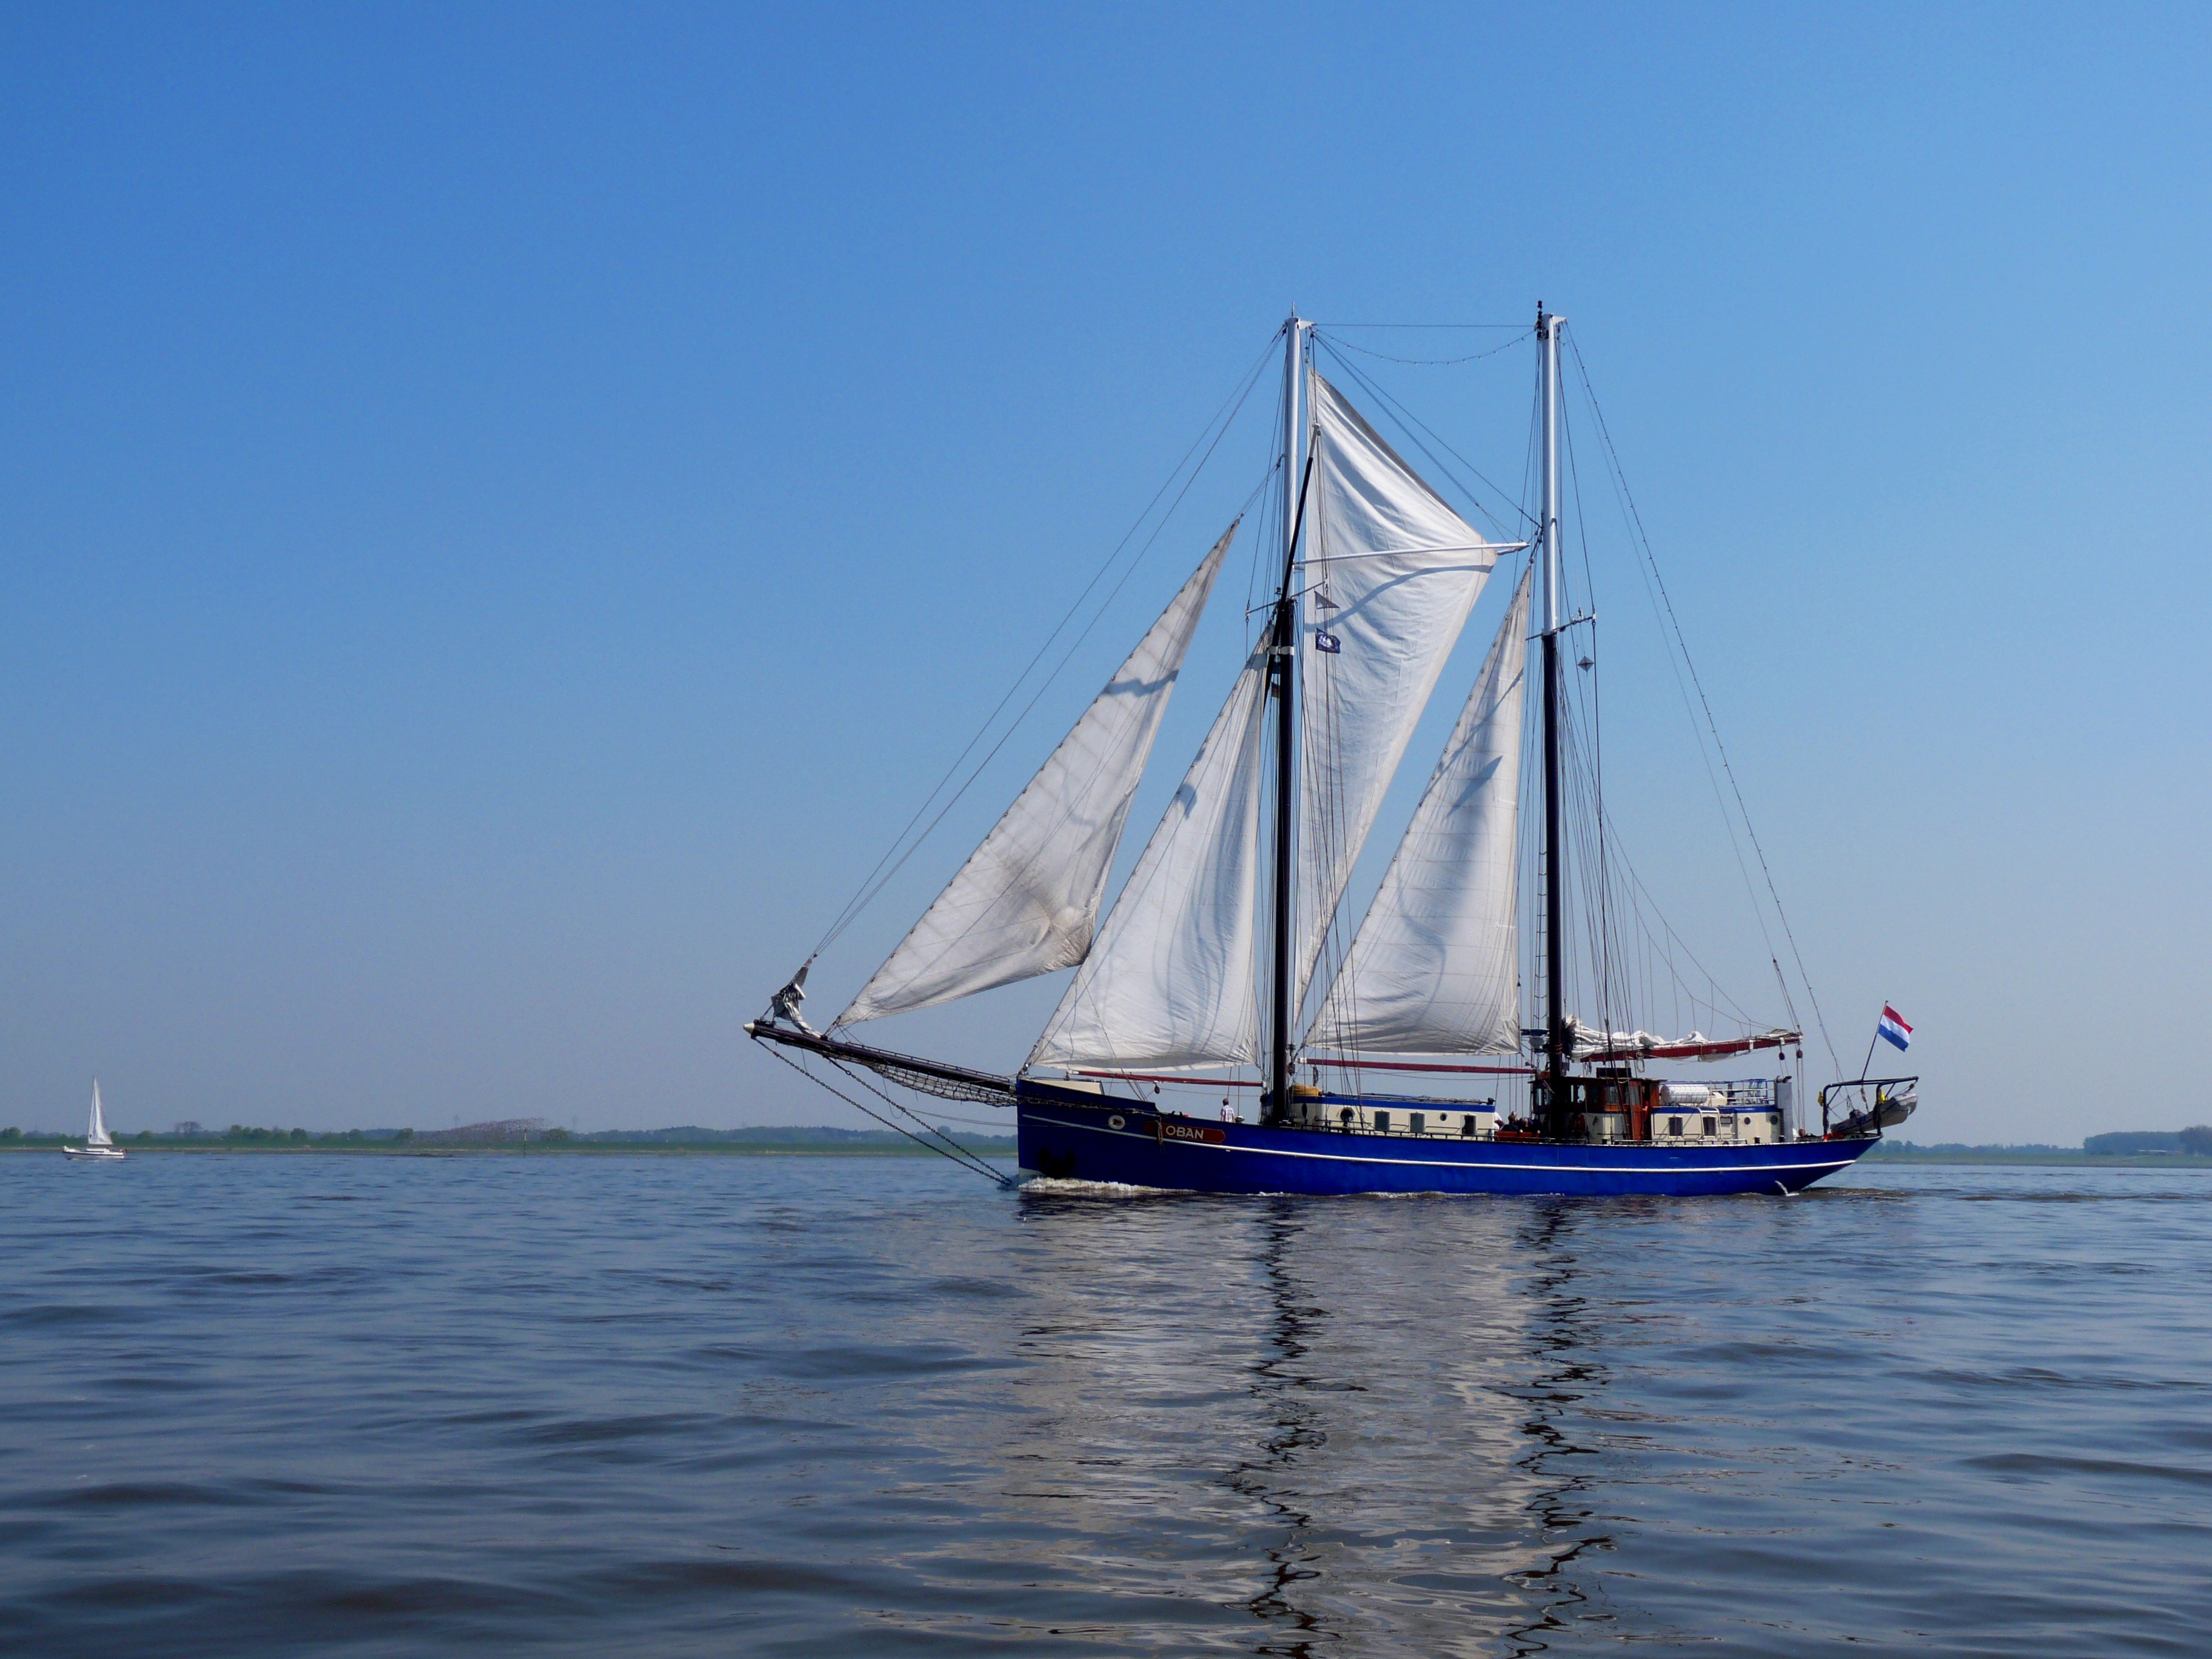
sea, coast, water, dew, boat, ship, boot, vehicle, mast, sailing, yacht, romantic, port, sailboat, fishing boat, boating, sail, sailing vessel, maritime, watercraft, schooner, windjammer, sailing ship, fischer, sailing boats, fishing vessel, ship traffic jams, tall ship, caravel, brigantine, proa